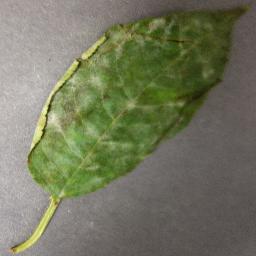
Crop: cherry
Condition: (including_sour)_powdery_mildew